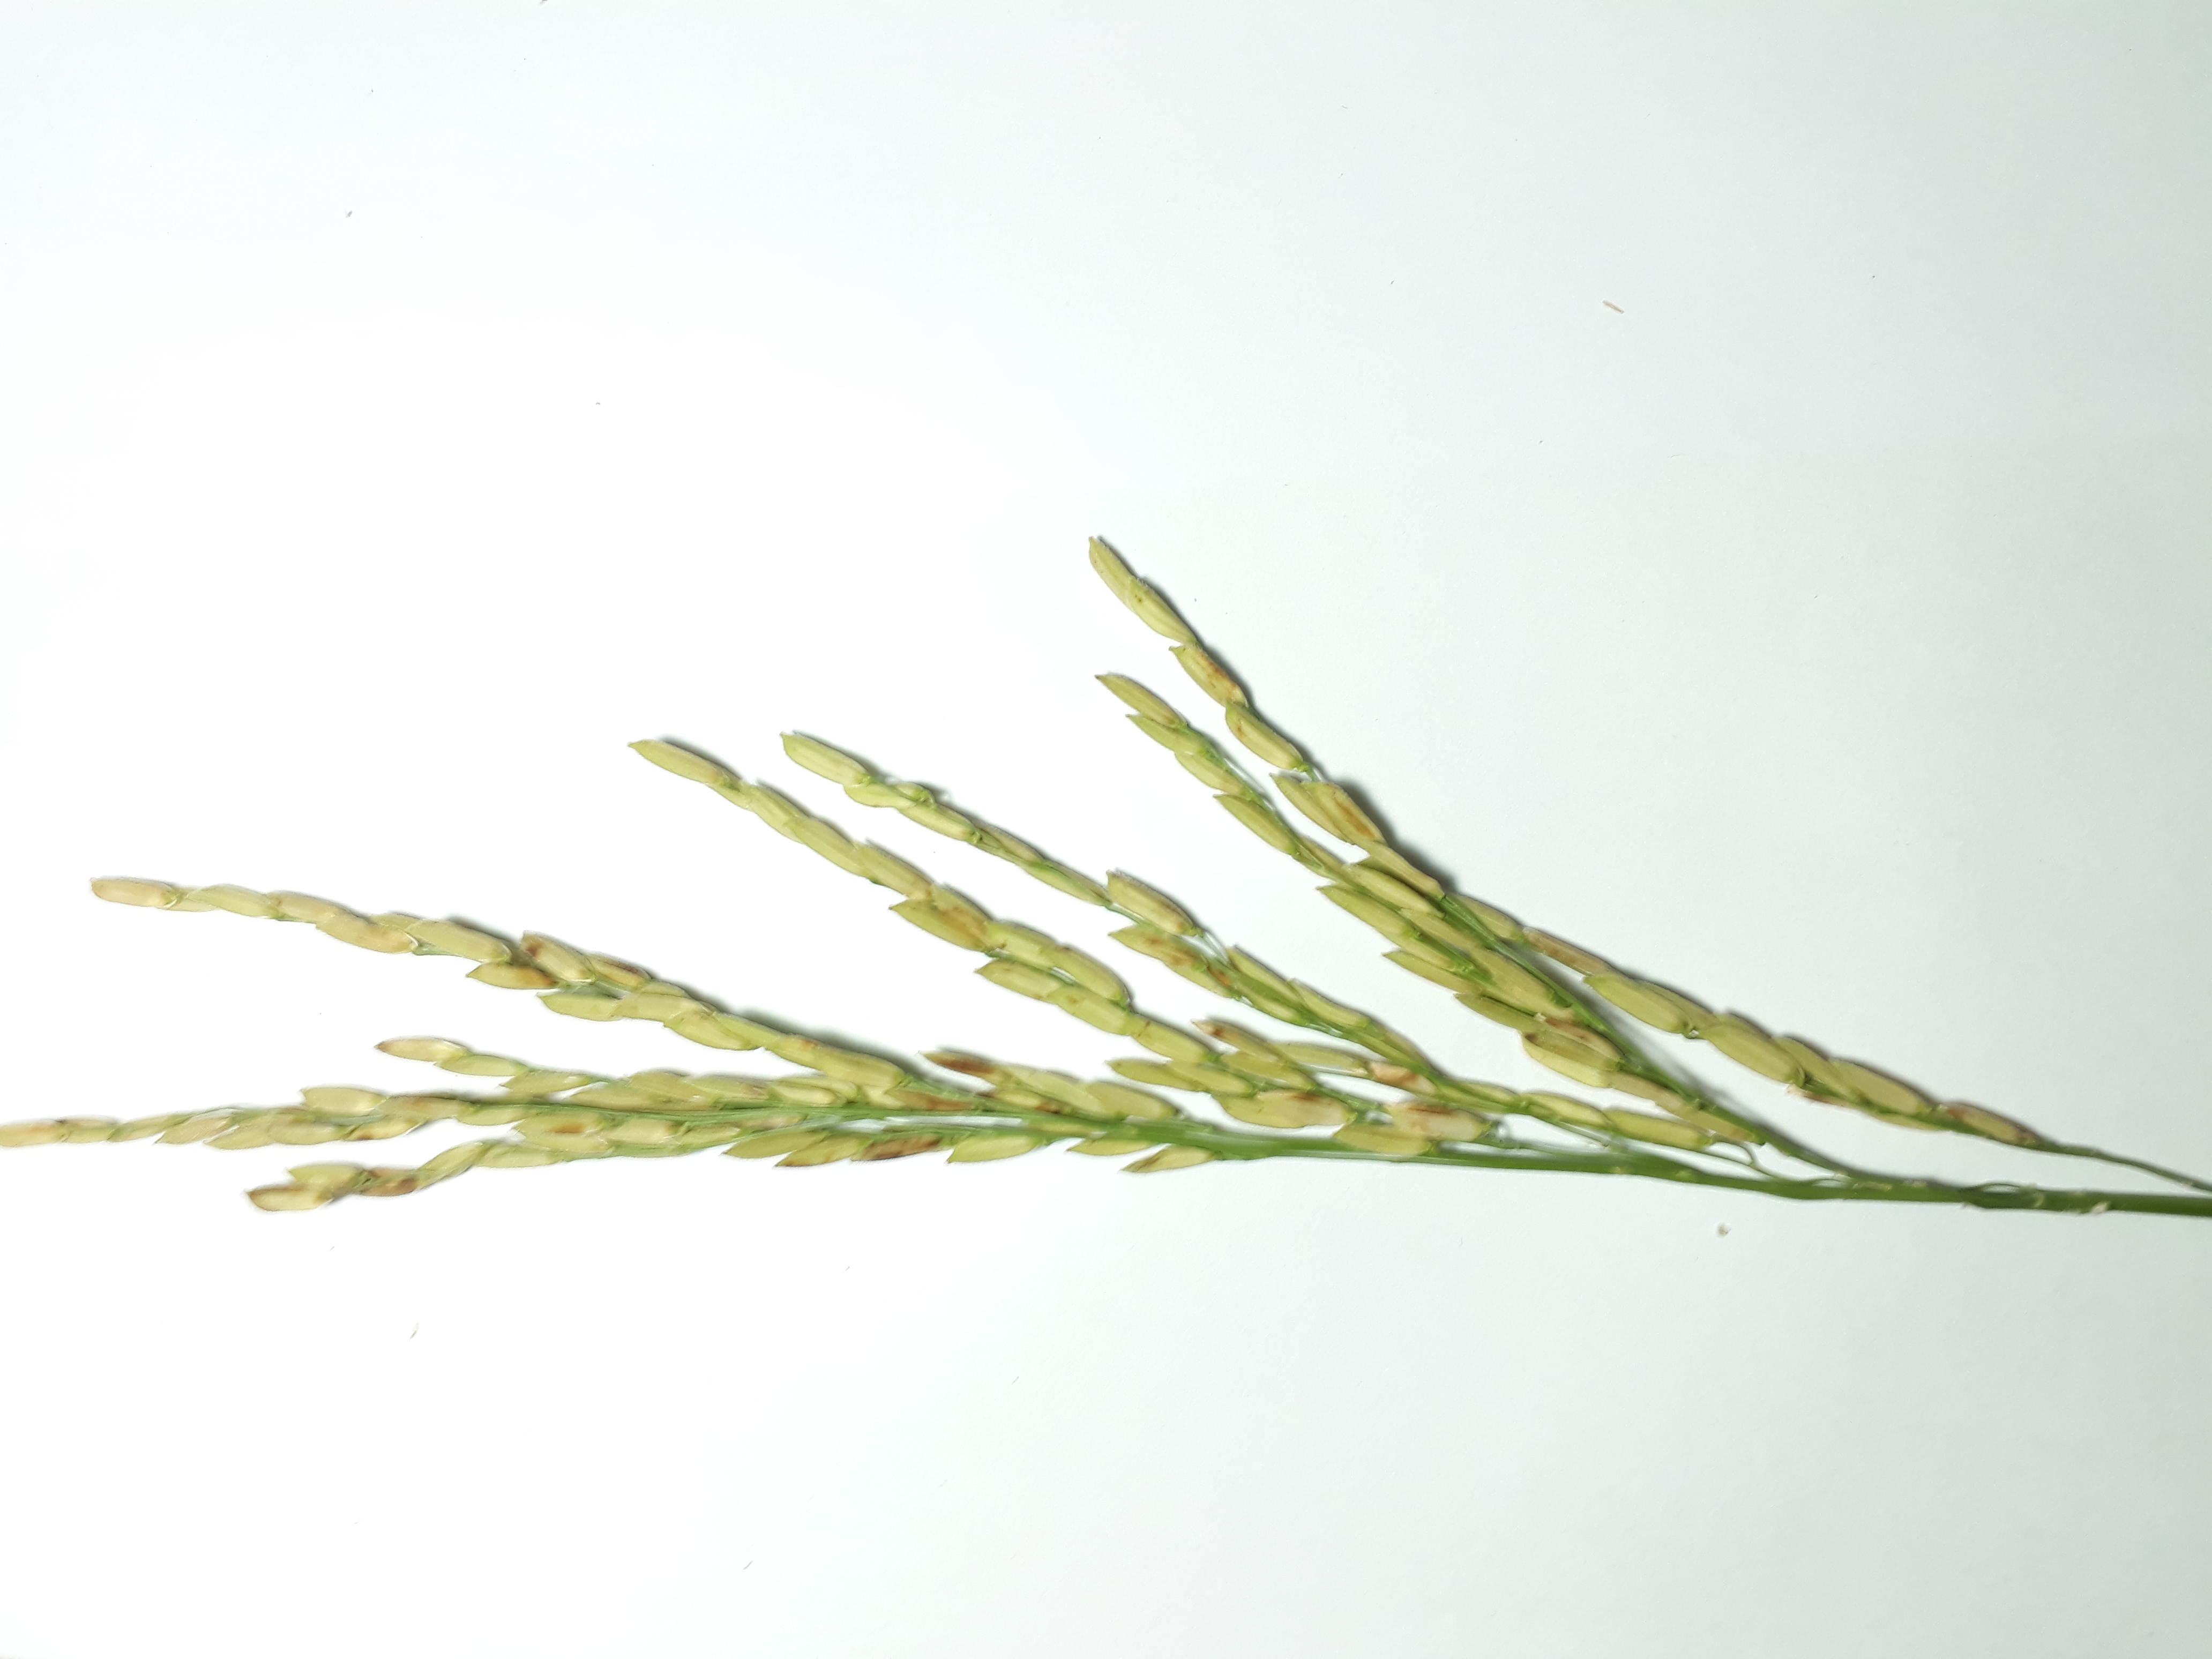
Label: Mild